HMS Ocean (1898)

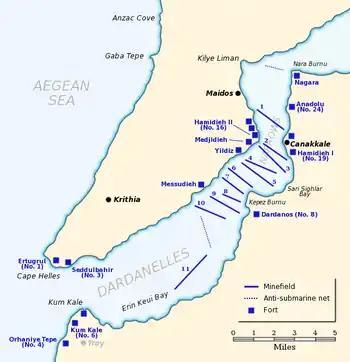
Map showing the Ottoman defences at the Dardanelles in 1915

"Ocean" transferred to the Dardanelles in late February 1915 to participate in the Dardanelles campaign. On 28 February, she took part in an attempt to suppress the Ottoman defences in the Dardanelles led by Admiral John de Robeck; the battleships "Albion" and led the operation, and were tasked with neutralizing the repaired fortress at Dardanus, while "Ocean" and supported them by engaging batteries of mobile field guns that had proved to be troublesome in previous attempts to neutralise the Ottoman defences. "Ocean" initially attempted to locate guns that had been active in the vicinity of Sedd el Bahr, before moving on with "Majestic" and coming under fire from several Ottoman batteries, including howitzers around Erenköy. The British battleships eventually silenced the guns, but only temporarily; as soon as the ships moved on to other targets, the guns opened fire again. In the meantime, "Albion" and "Triumph" had approached Dardanus but they came under heavy fire from Ottoman guns on the European side of the straits, including the fortress at Erenköy, and were forced to circle to avoid taking hits. Unable to engage Dardanus under these conditions, the ships instead opened fire on the guns at Erenköy, which initially seemed to be effective, as the Ottoman fire slackened. "Ocean" and "Majestic" approached in an attempt to attack Dardanus, but they too came under renewed, furious fire from Erenköy, and de Robeck again ordered a withdrawal. The only success came after the four battleships withdrew from the straits and a landing party from "Triumph" went ashore and disabled several light guns. The inability of the British and French fleets to neutralize the mobile field guns convinced the Allied command that the only way forward would be to make a major amphibious assault to clear the guns by land.